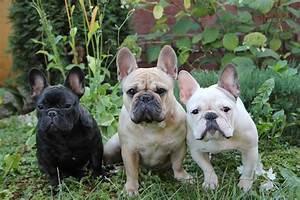
dog